Pittsburgh synagogue shooting

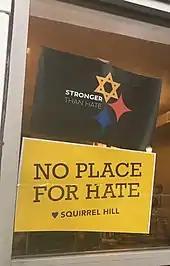
Many local businesses on Murray Avenue put up posters in support of the victims.

"The New York Times" published an op-ed by Jonathan Greenblatt, CEO of the Anti-Defamation League, that urged readers to fight against antisemitism and hate.